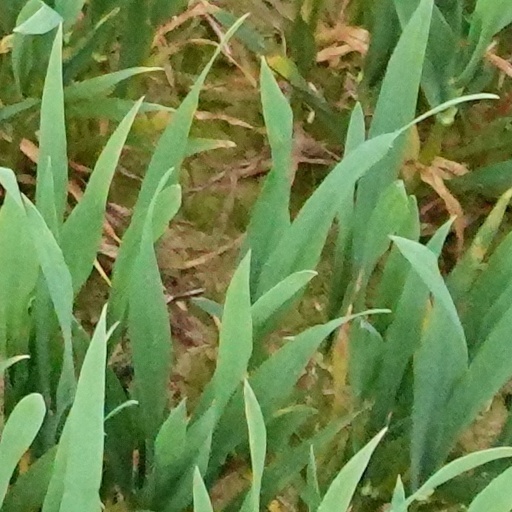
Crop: wheat